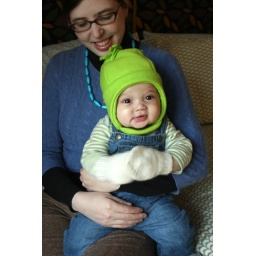
Green baby hat sewn by my mother, white baby mitts knitted by yours truly.